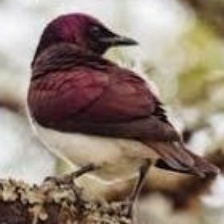
Species: VIOLET BACKED STARLING
Scientific name: CINNYRICINCLUS LEUCOGASTER